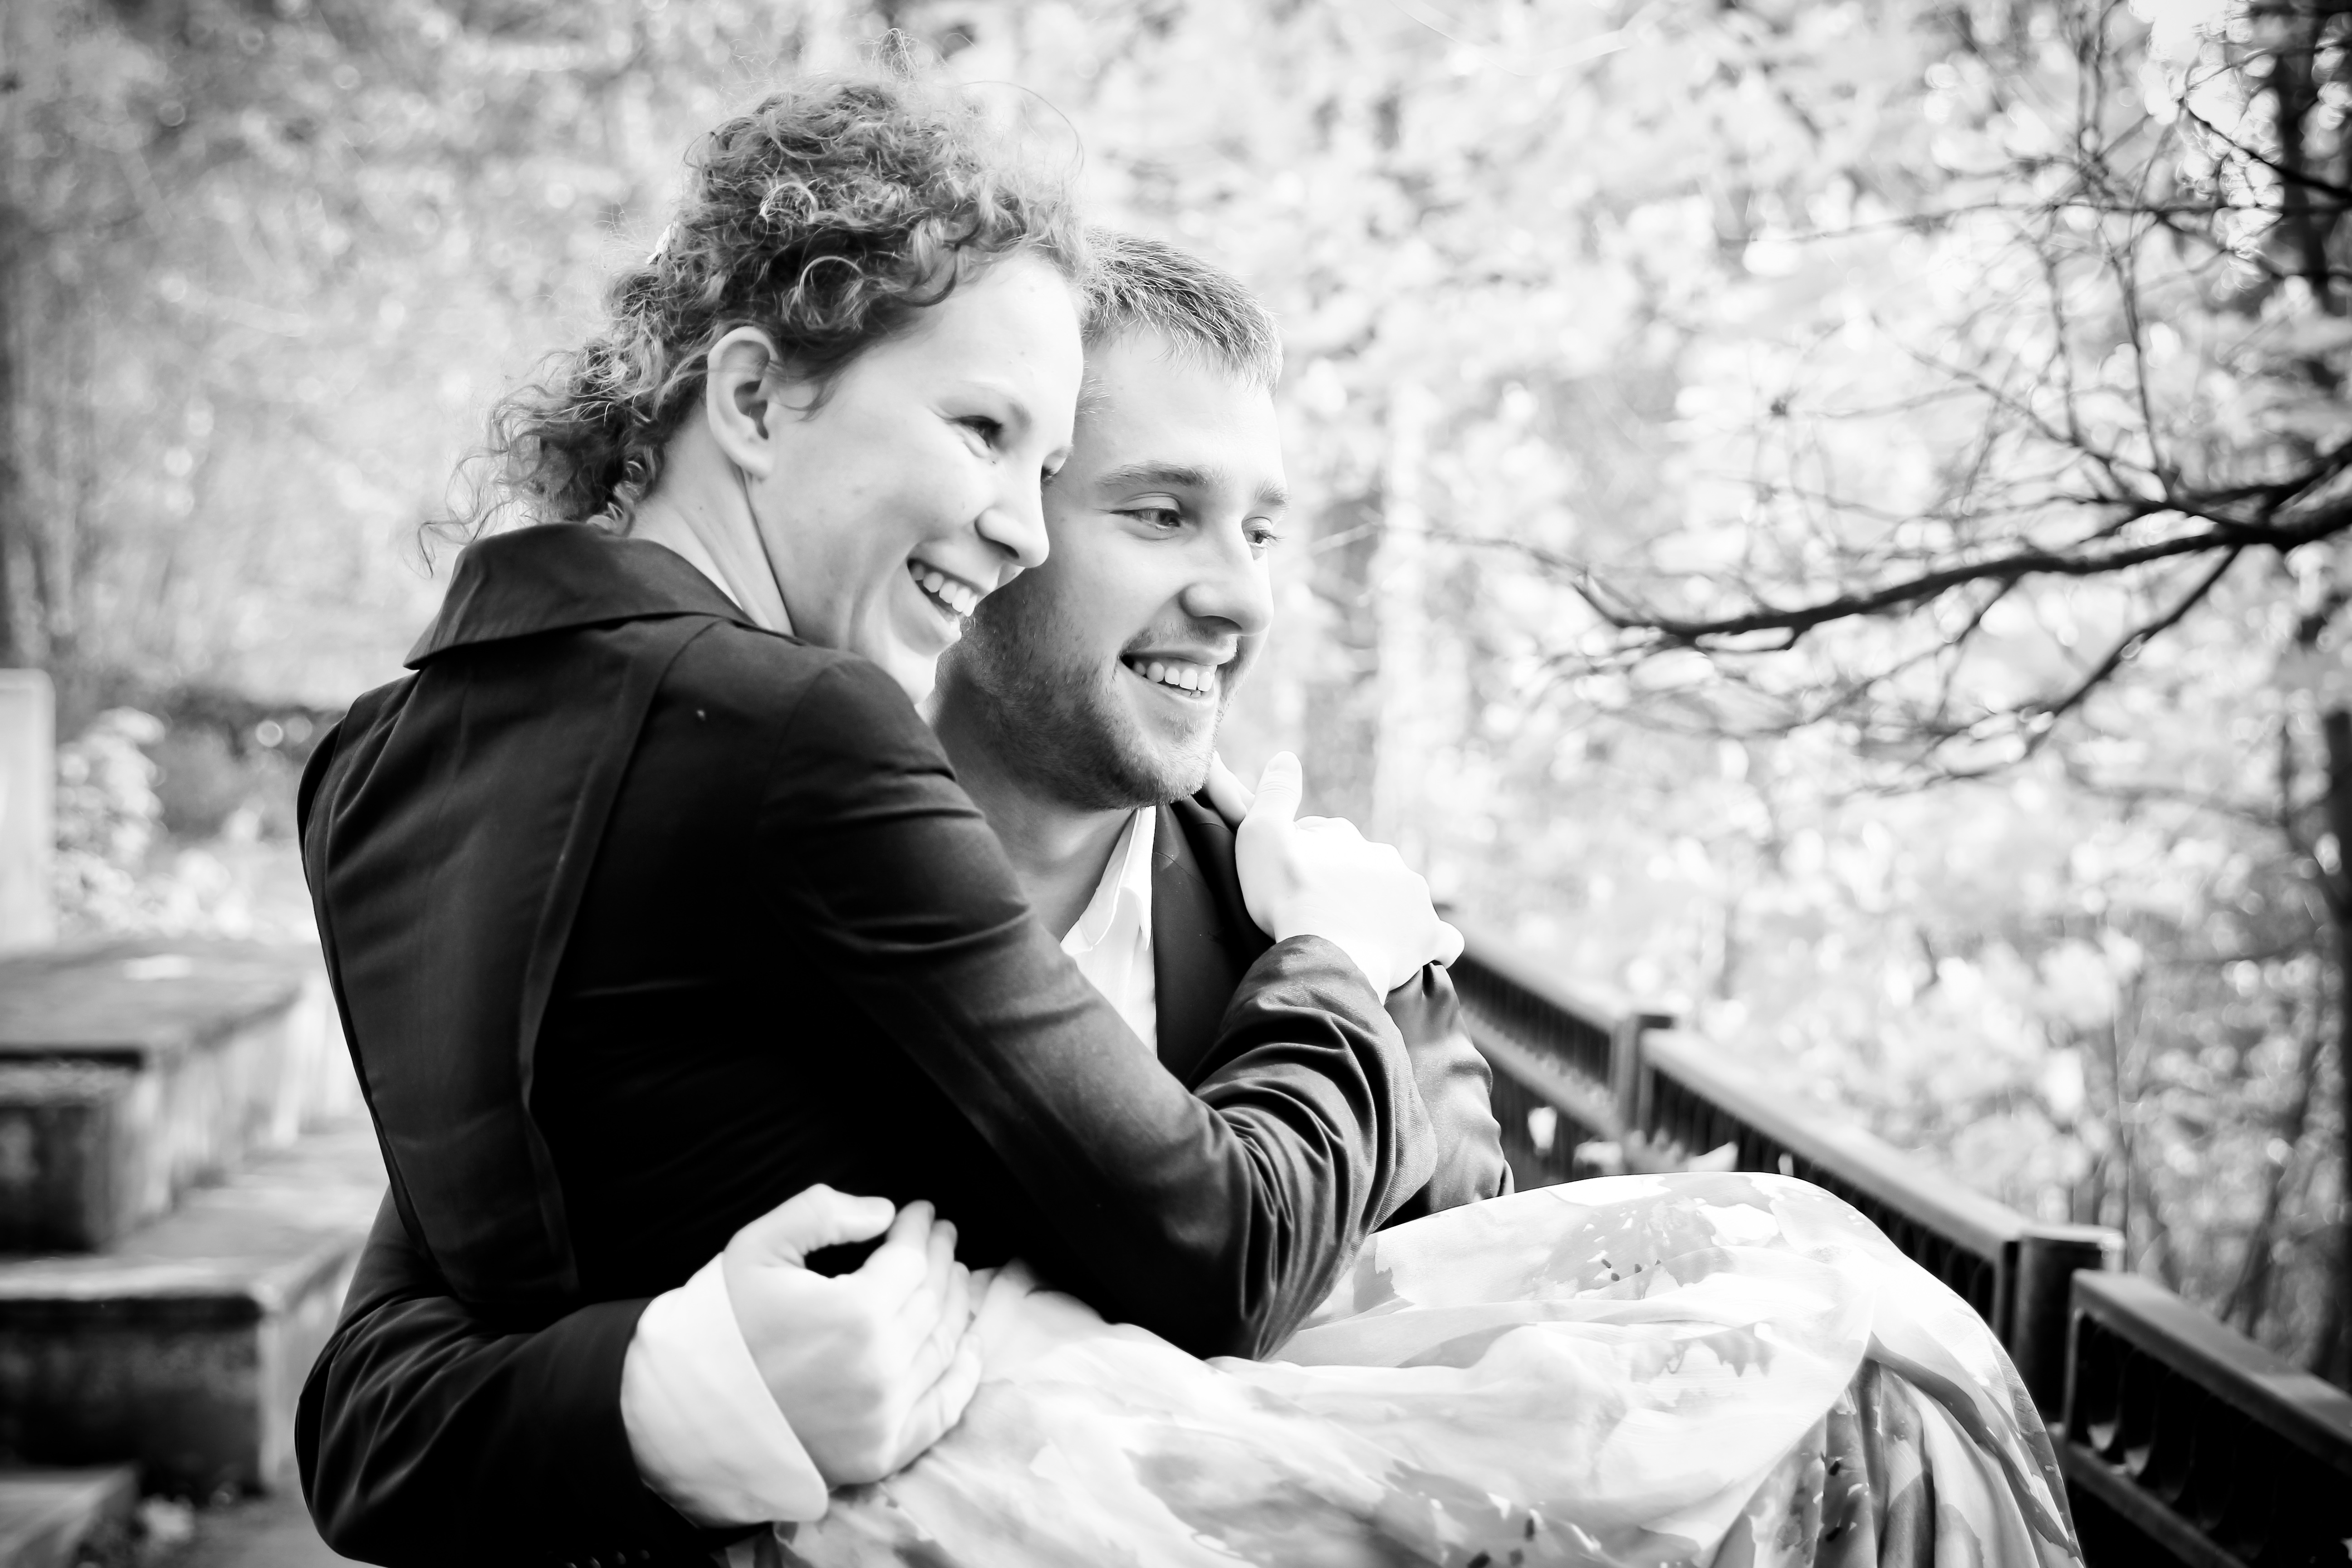
man, person, black and white, white, photography, love, portrait, young, couple, romance, romantic, two, black, monochrome, wedding, bride, groom, just married, engagement, stroll, ceremony, happiness, photograph, beauty, mood, emotion, fidelity, interaction, sweethearts, the groom, monochrome photography, portrait photography